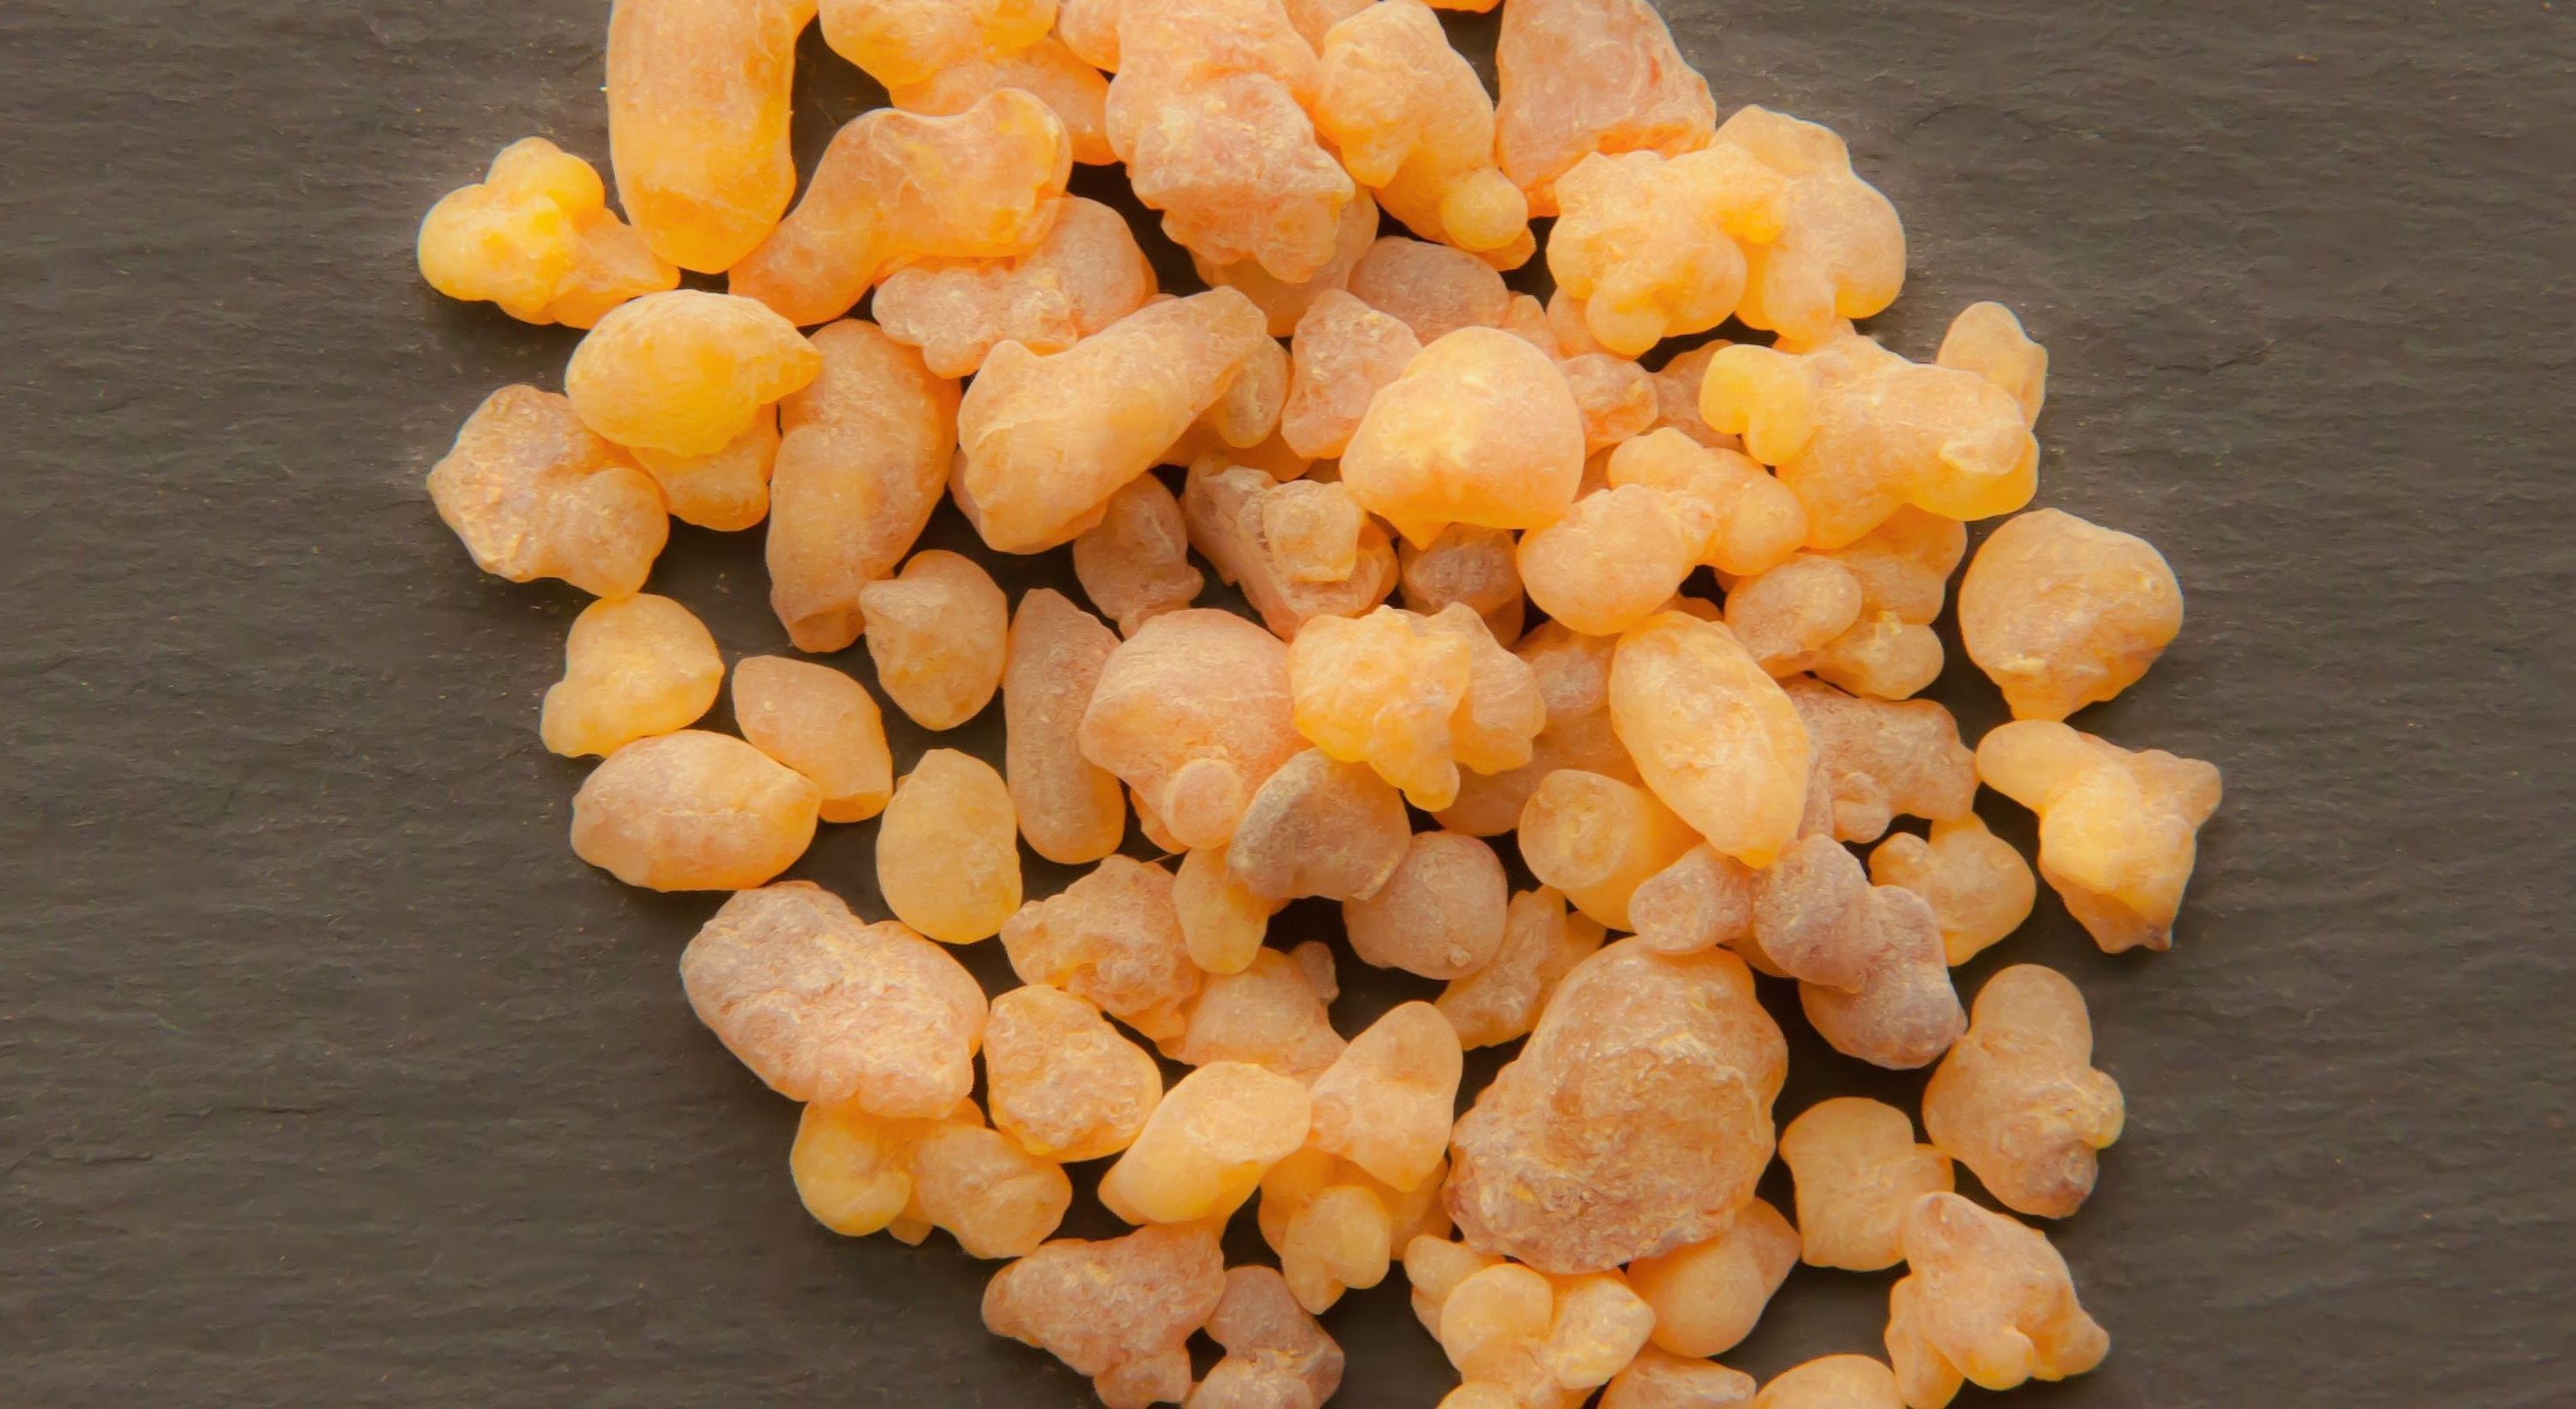
plant, fruit, flower, dish, food, produce, vegetable, cuisine, incense, oman, resin, aromatherapy, essential oil, flowering plant, boswellia sacra, frankincense, olibanum, dyi, creating perfume, base note, land plant, snack food